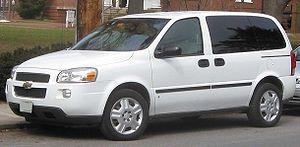
Le Chevrolet Uplander est un monospace américain. Il est fabriqué par la division Chevrolet de General Motors, pour le Canada, le Mexique, le Chili et les États-Unis. Vendus de 2004 à 2008 aux États-Unis, il poursuit sa carrière dans les autres pays jusqu'en 2009.